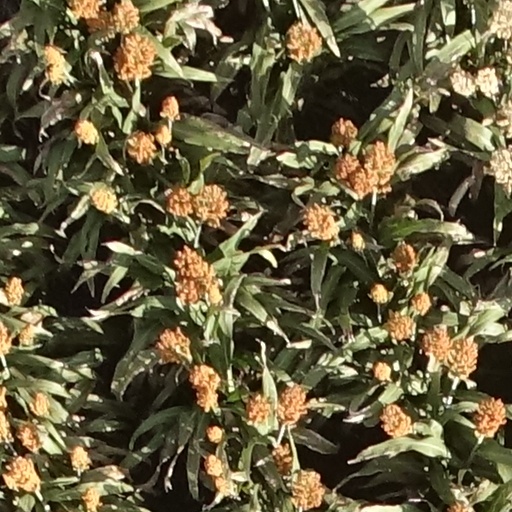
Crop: sorghum